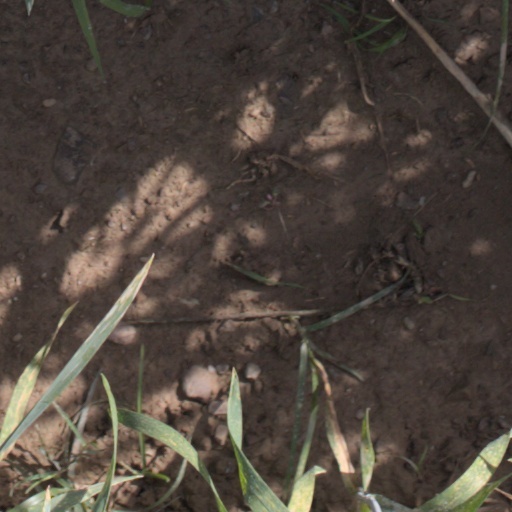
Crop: wheat